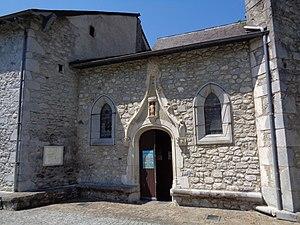
Porche gothique
Izeste ou Iseste est une commune française, située dans le département des Pyrénées-Atlantiques en région Nouvelle-Aquitaine.